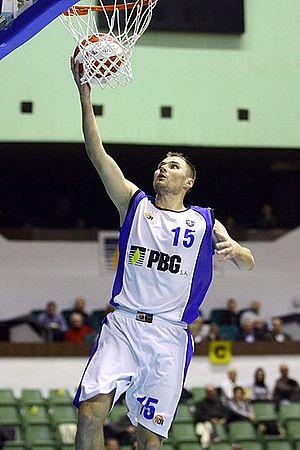
Le PBG Basket Poznań est un club polonais de basket-ball issu de la ville de Poznań.